Hamish Watson (footballer)

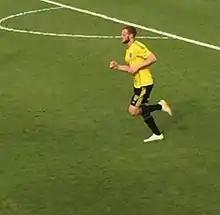
Watson playing for Wellington Phoenix in 2016

Hamish John Sanders Watson (born 17 April 1993) is a New Zealand footballer who plays as a centre forward for Wellington Olympic.